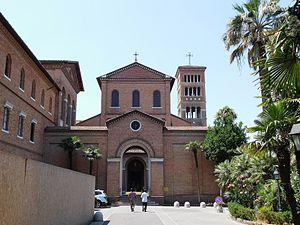
L'église Sant-Anselmo all' Aventino, est une église de Rome, située sur la colline de l'Aventin, dans le rione de Ripa, sur la piazza dei Cavalieri di Malta. Avec le monastère adjacent elle forme la Badia Primaziale de l'ordre des Bénédictins.
Aventino est une zone urbaine de la ville de Rome, désigné par le code 1.c, qui s'étend sur les deux rioni du Municipio I suivants :